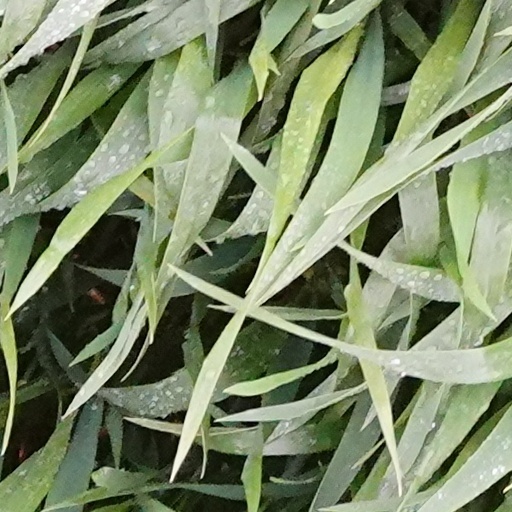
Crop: wheat